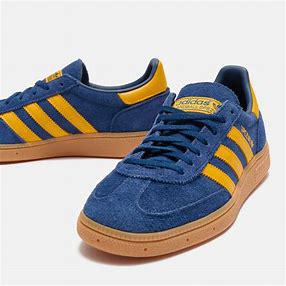
Brand: Adidas
Model: Handball Spezial